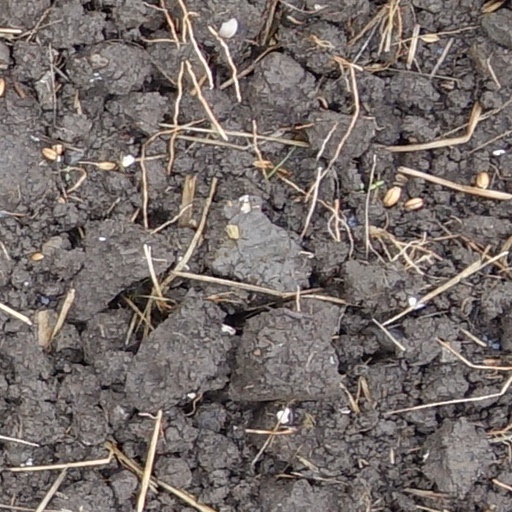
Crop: wheat